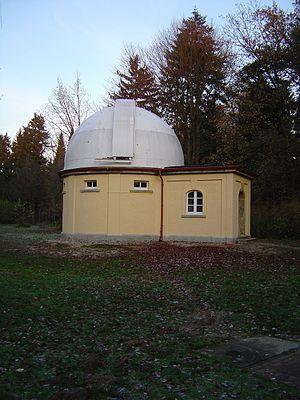
L'Observatoire de Hambourg est un observatoire astronomique, depuis 1968 rattaché à l'Université de Hambourg, en Allemagne. L'observatoire est situé dans le quartier de Bergedorf.